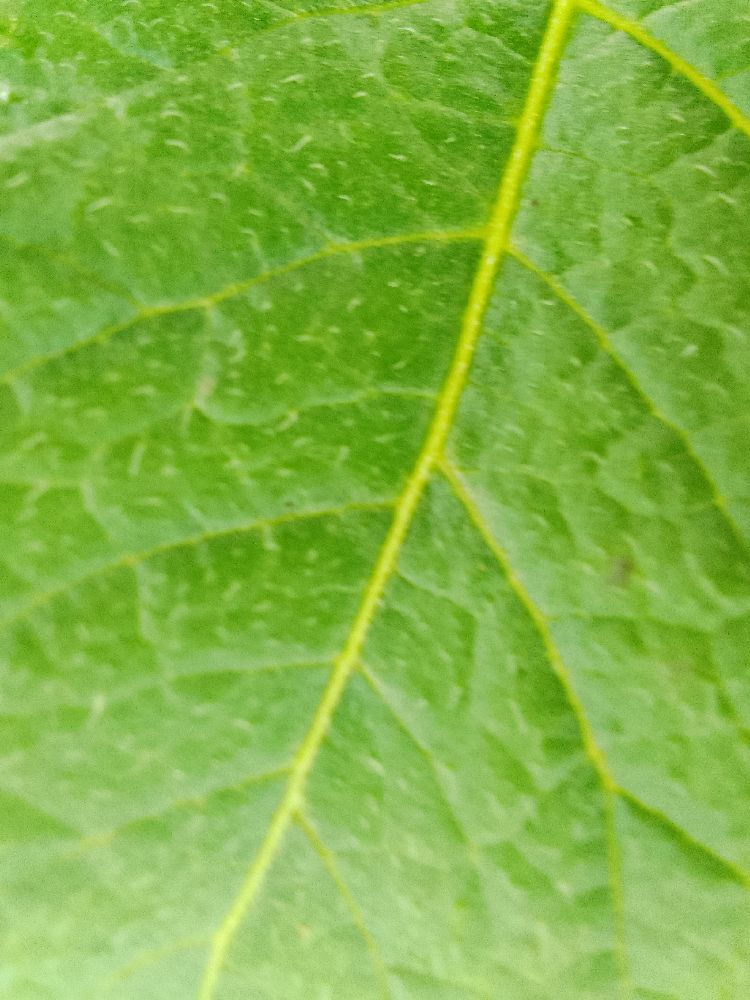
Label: Healthy